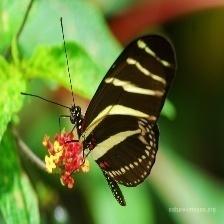
Species: ZEBRA LONG WING